Crystal Palace Dinosaurs

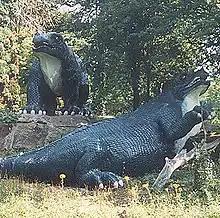
"Iguanodon" models in 1995, before restoration, showing previous countershaded paint scheme with white undersides

With progress in palaeontology, the reputation of the Crystal Palace models declined. In 1895, the American fossil hunter Othniel Charles Marsh scorned the dinosaurs' friends as doing them a great injustice, and spoke negatively of the models. The models and the park fell into disrepair as the years went by, a process aided by the fire that destroyed the Crystal Palace itself in 1936, and the models became obscured by overgrown foliage. A full restoration of the animals was carried out in 1952 by Victor H.C. Martin, at which time the mammals on the third island were moved to less well-protected locations in the park, where they were exposed to wear and tear. The limestone cliff was blown up in the 1960s.